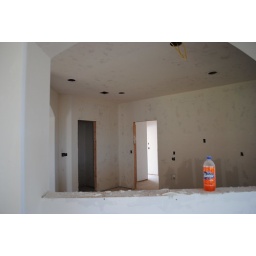
Amanda's choice in progress--juice bottle is on what will be the bar